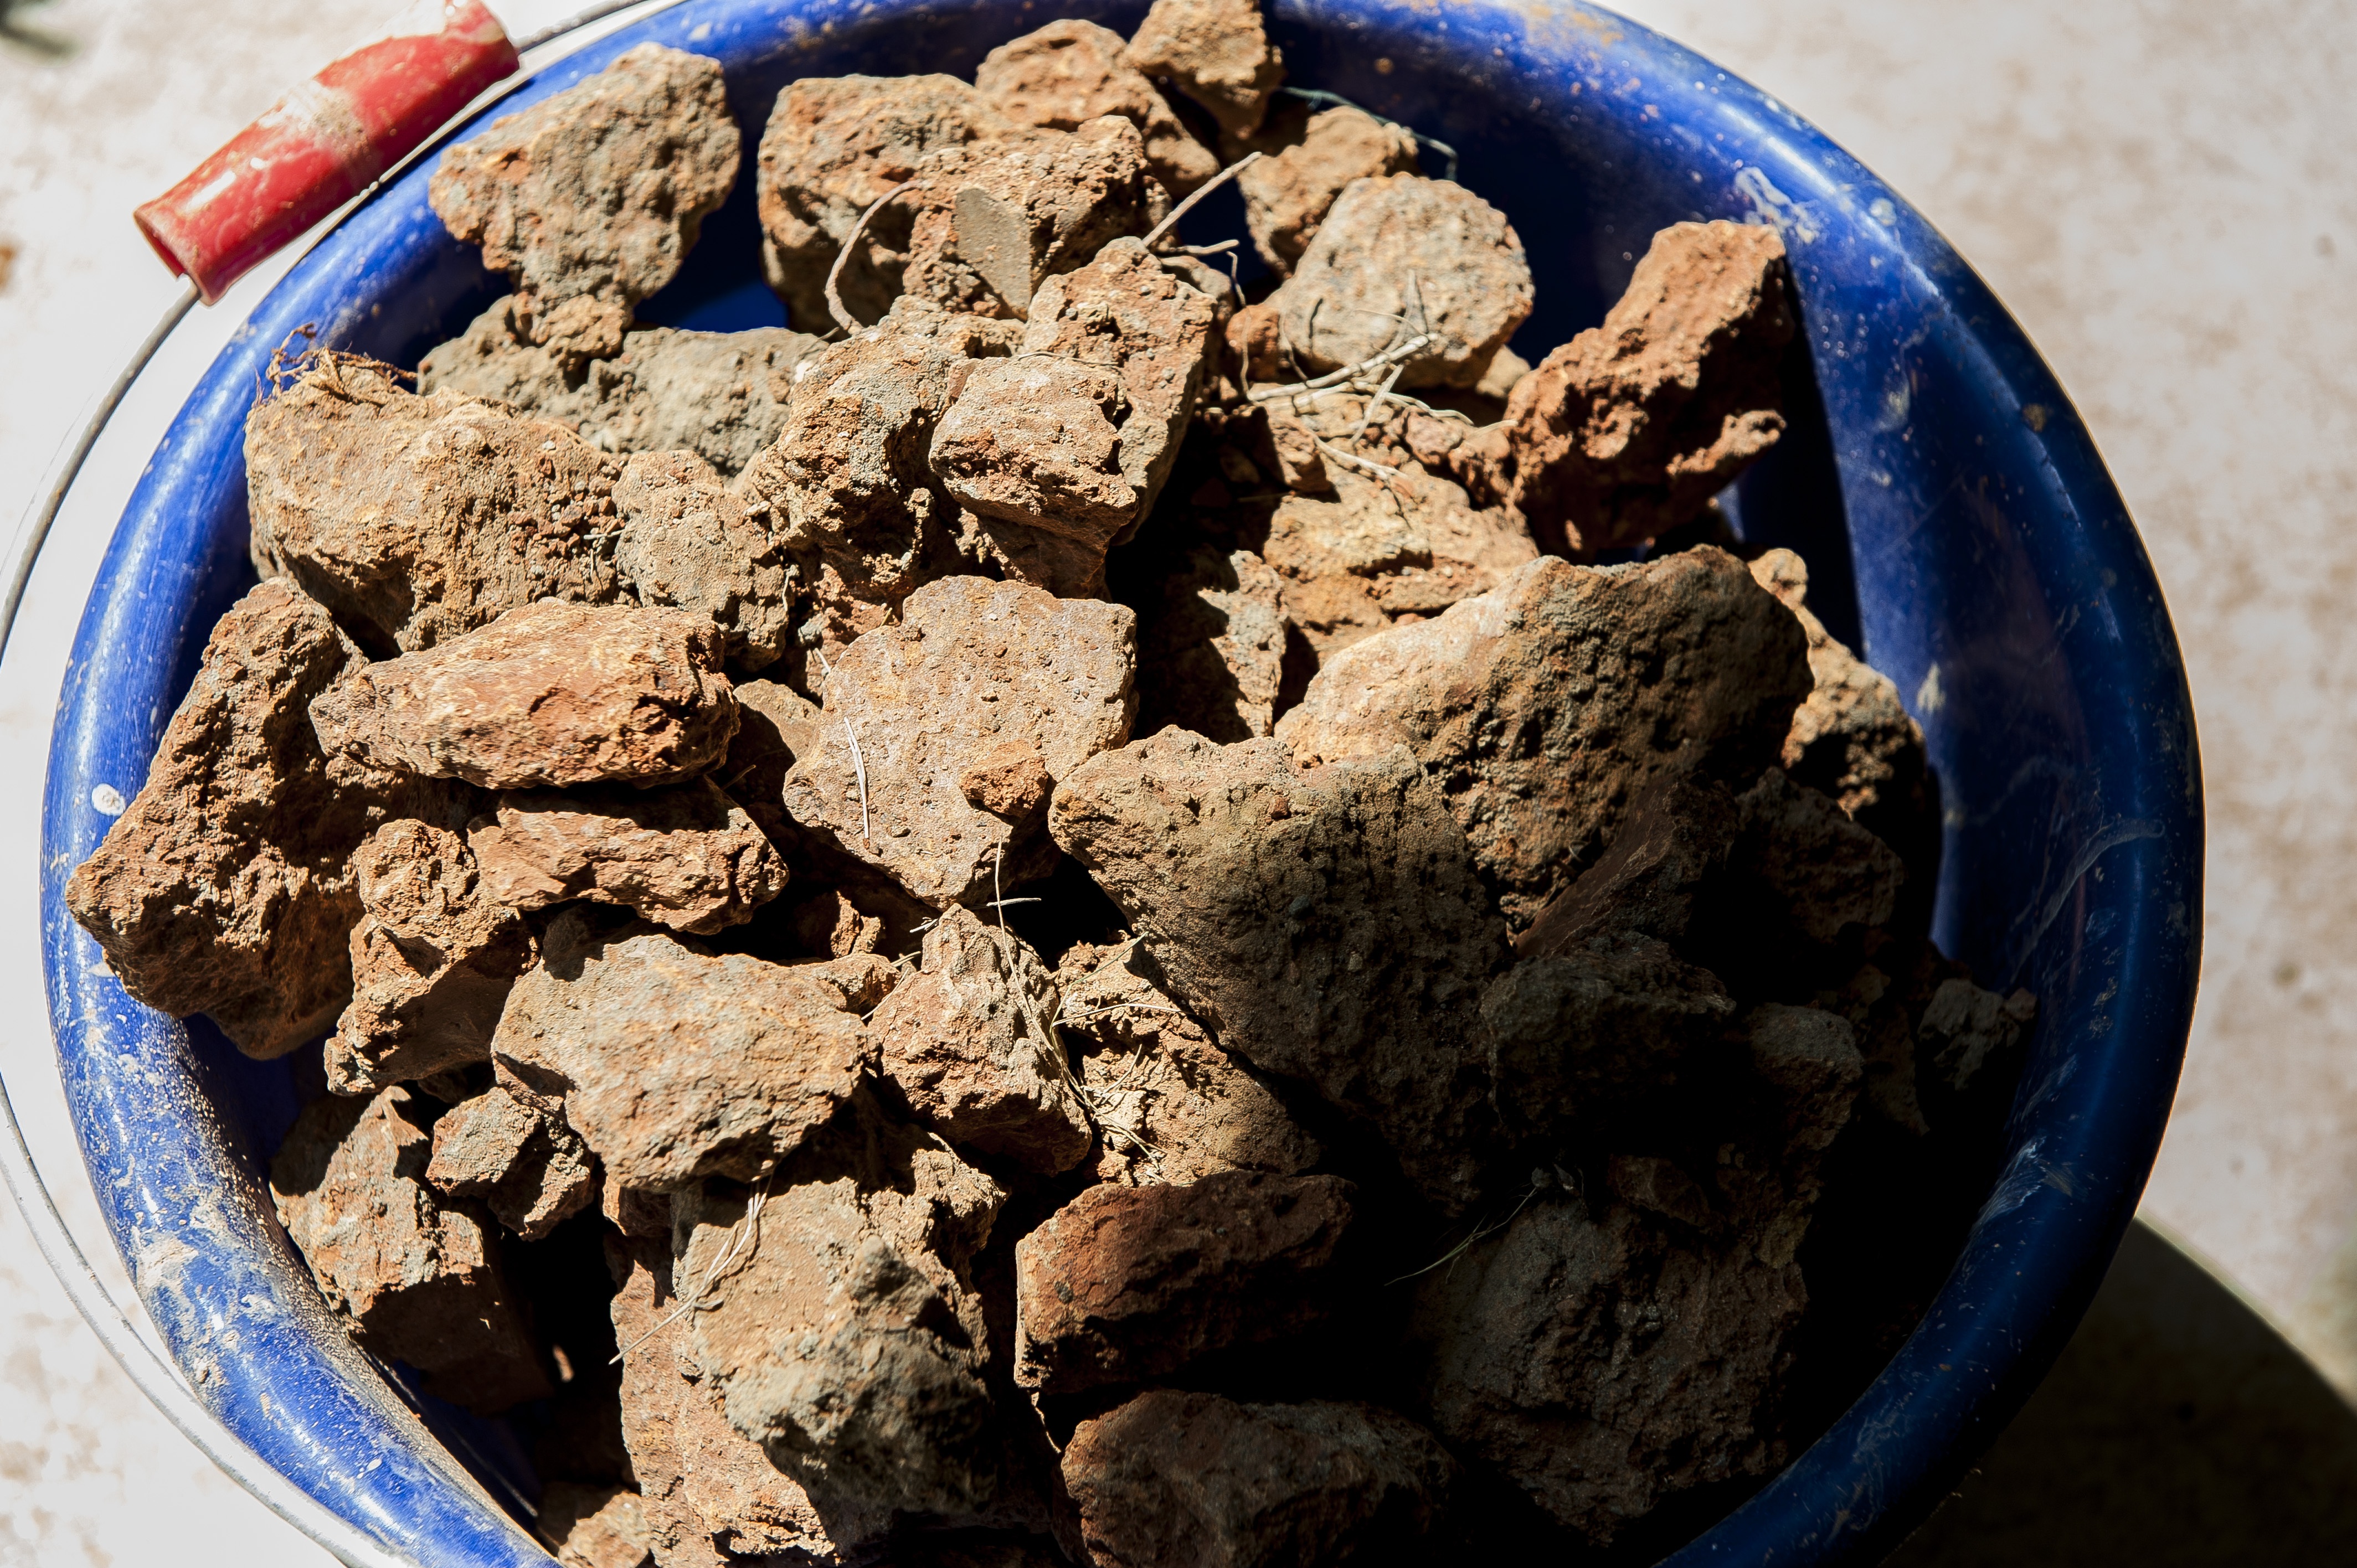
rock, dish, meal, food, produce, soil, breakfast, baking, ice cream, bucket, red earth, snack food, cookies and crackers